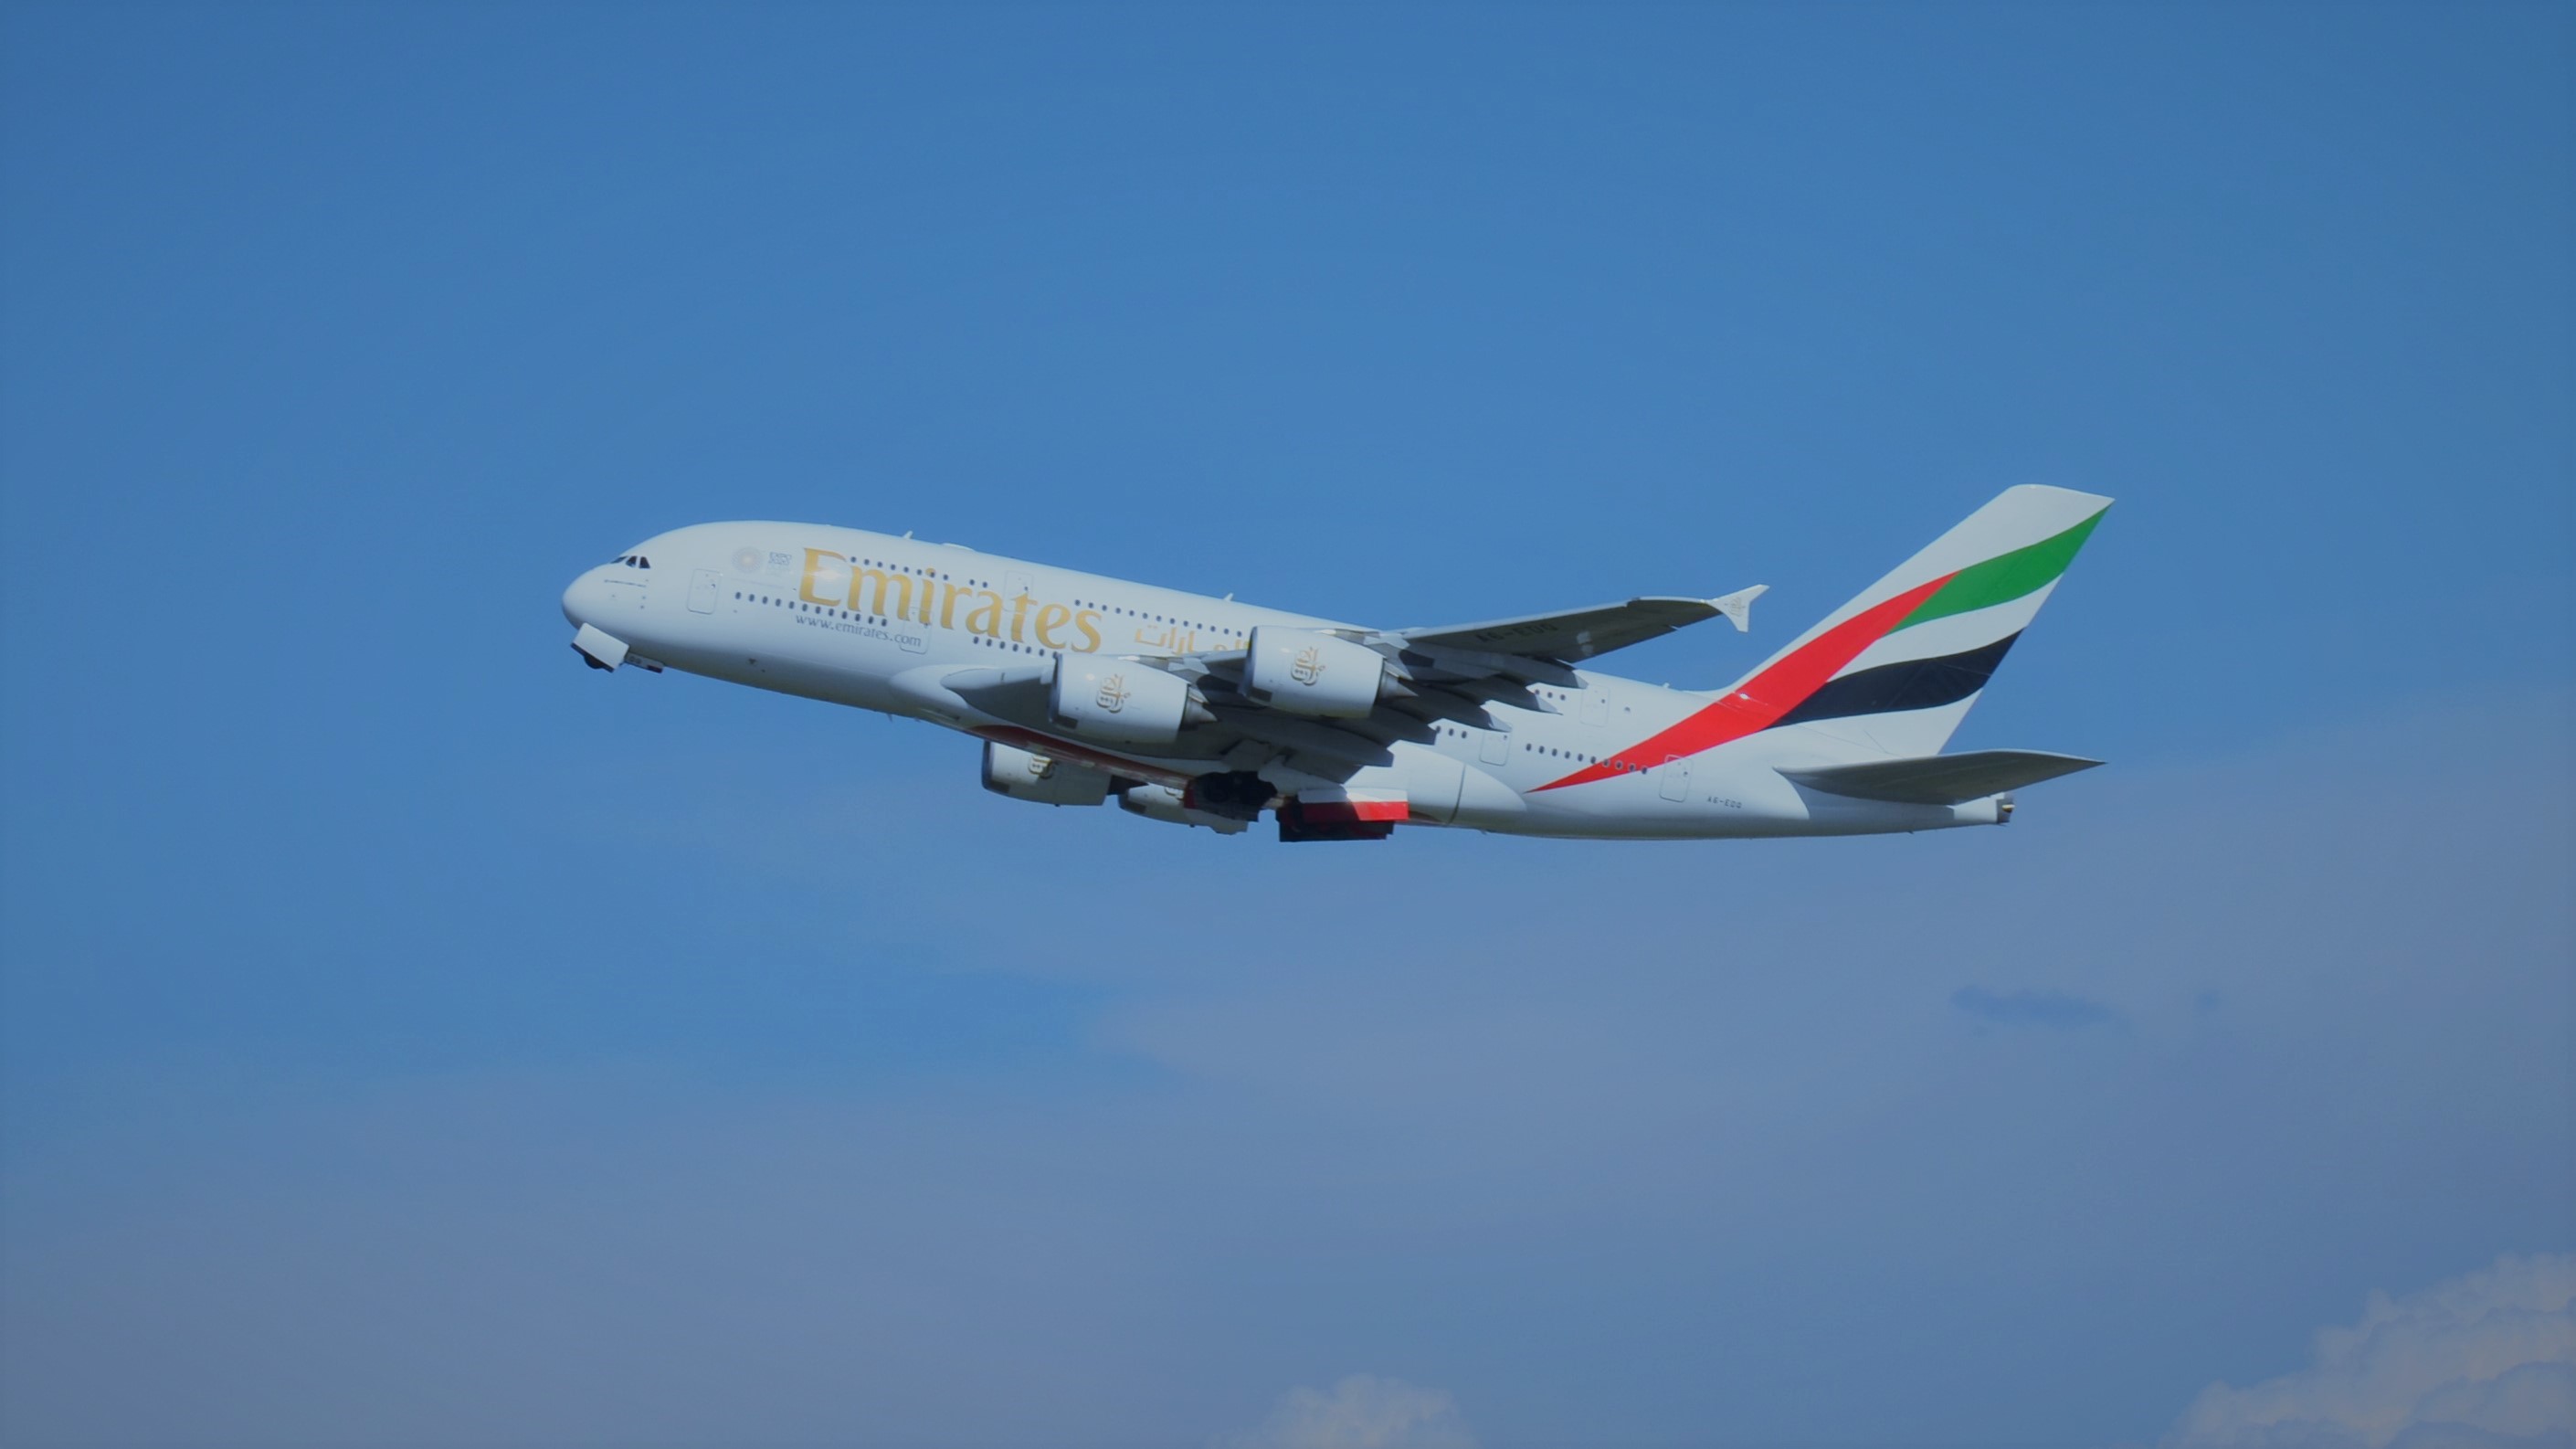
airbus, airplane, airline, airliner, sky, wide body aircraft, aircraft, airbus a380, air travel, daytime, aerospace engineering, flight, aviation, narrow body aircraft, takeoff, flap, boeing 767, boeing 777, boeing, jet aircraft, airbus a330, airbus a320 family, wing, aircraft engine, boeing 737, boeing 787 dreamliner, boeing 757